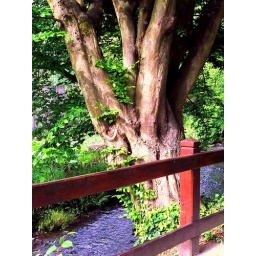
Fougeres, France, path beside rushing stream, with red fence and tree trunk